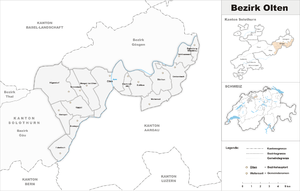
Le district d'Olten est un ancien district suisse, situé dans le canton de Soleure. Il forme depuis 2005, avec le district de Gösgen, la circonscription électorale d'Olten-Gösgen.